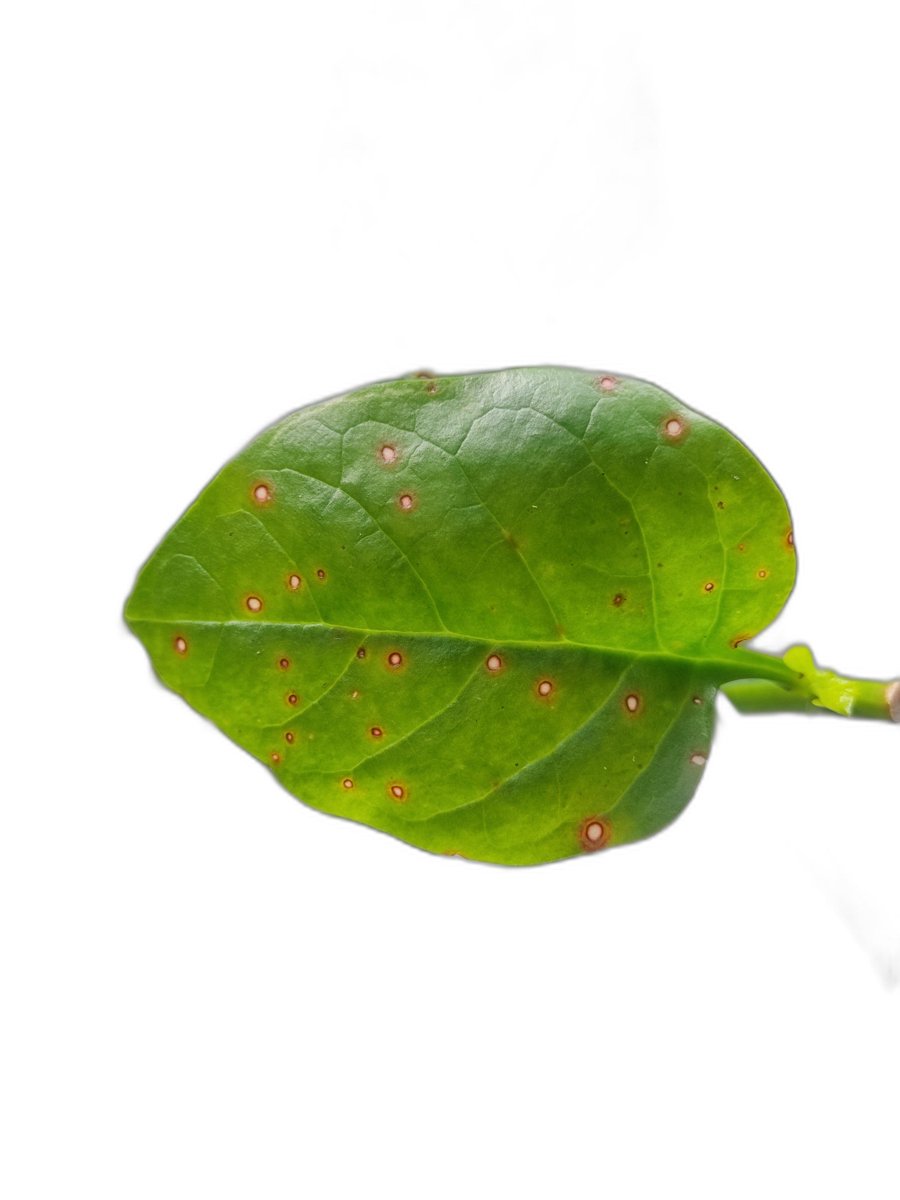
Label: Bacterial-Spot